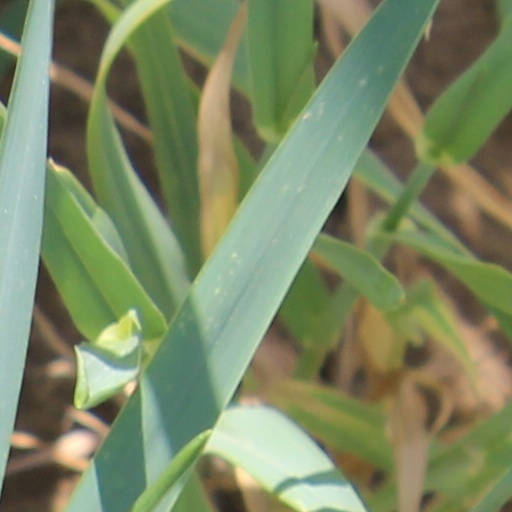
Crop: wheat